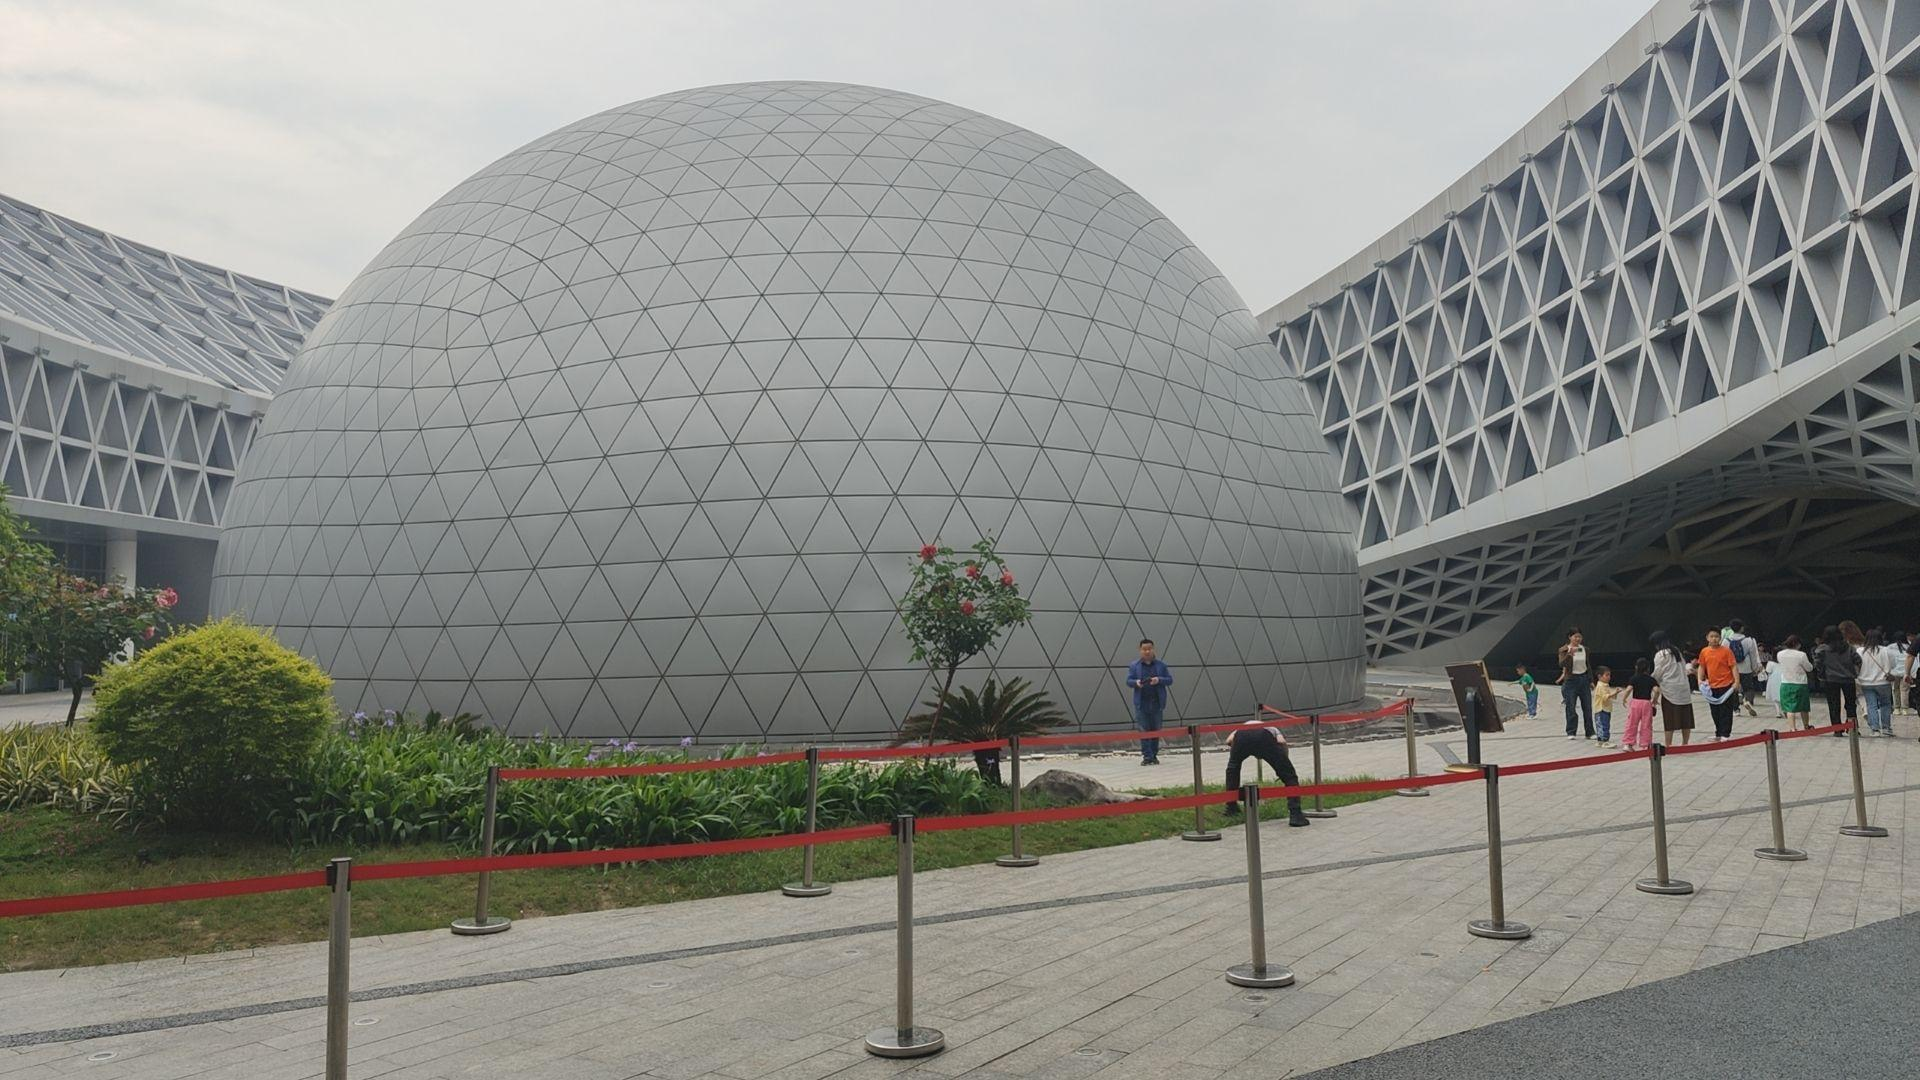
地标名称：襄阳科技馆
所在城市：襄阳市·樊城区